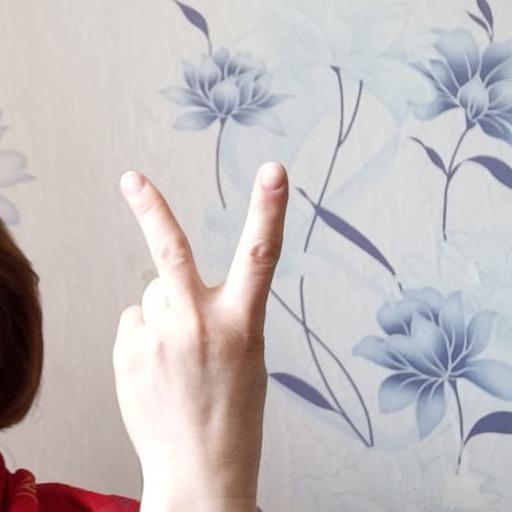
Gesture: peace_inverted